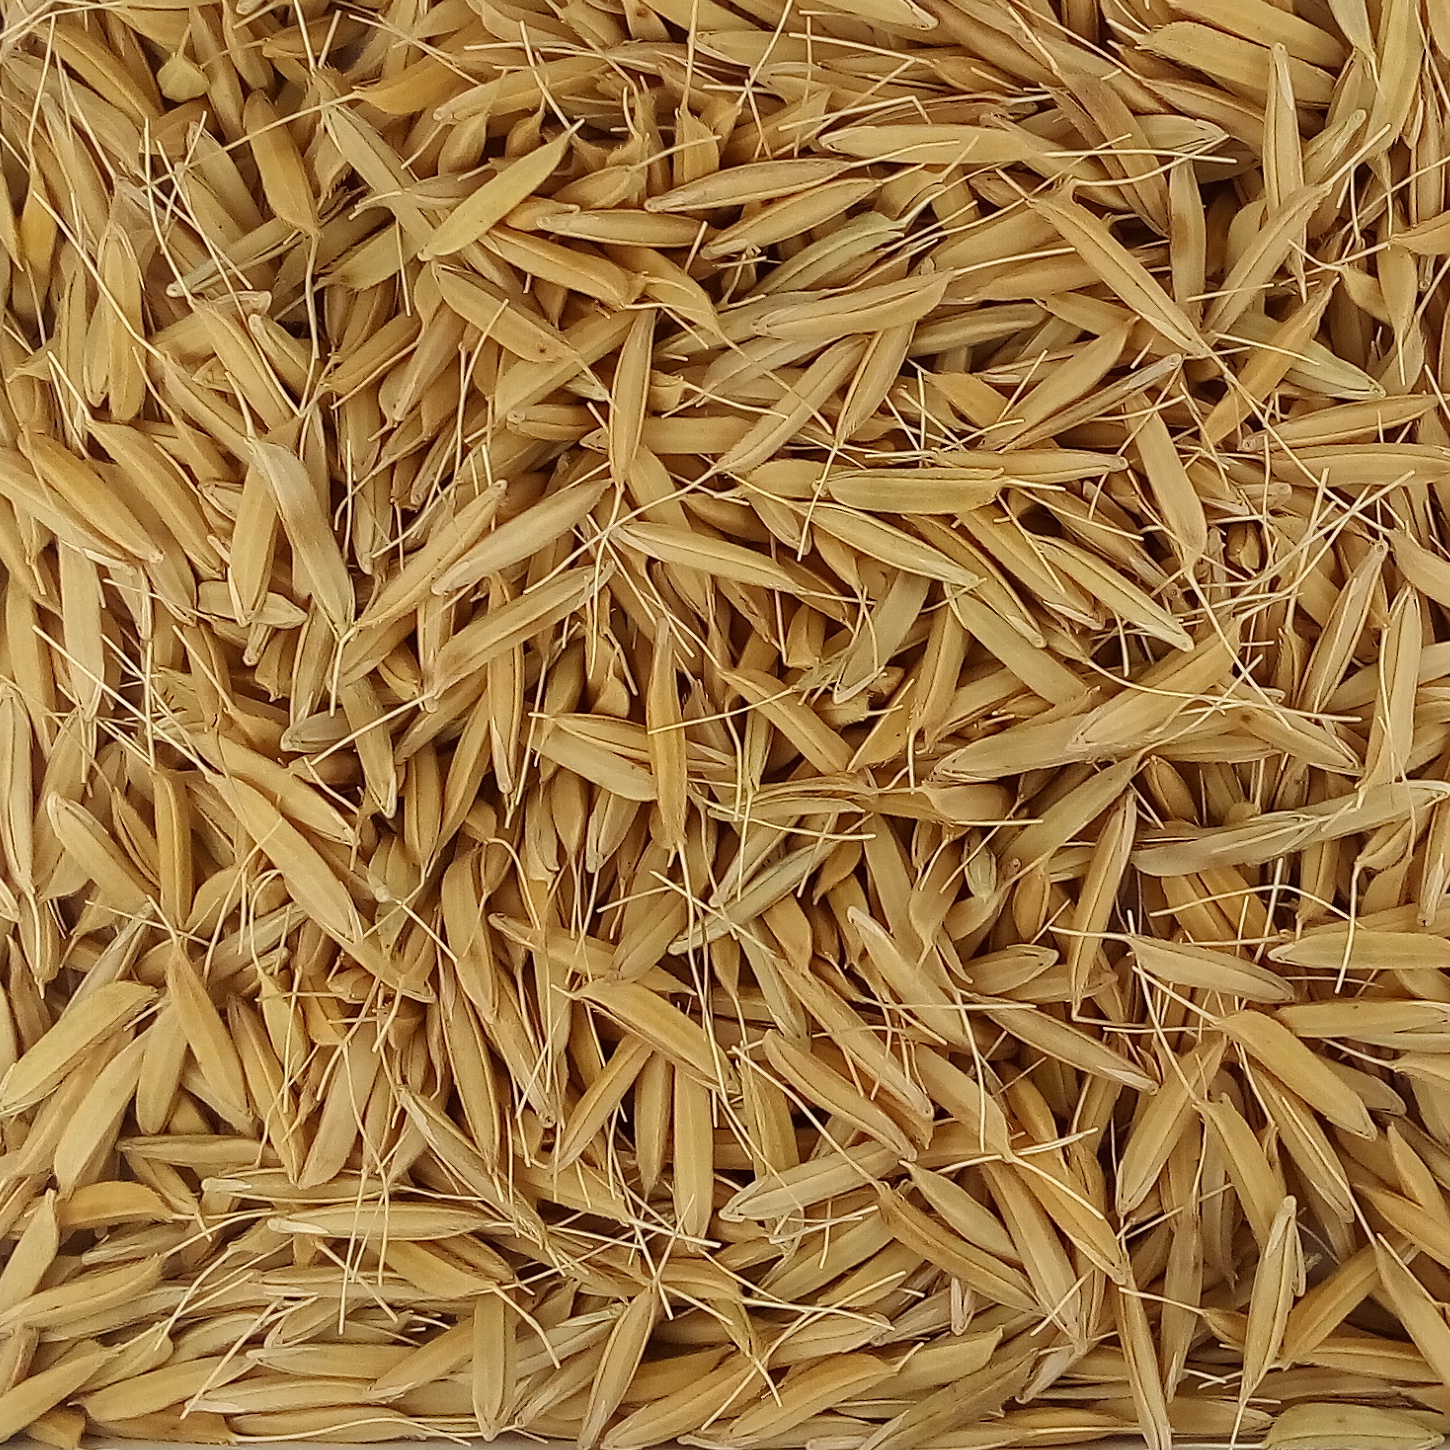
Rice seed variety: PB1